Xavier (wrestler)

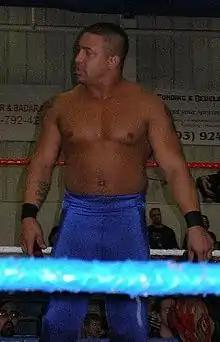
Xavier in 2007

John Jairo Bedoya Jr. (December 28, 1977 – August 16, 2020) was an American professional wrestler, better known by the ring name Xavier. He was best known for his appearances with Ring of Honor (ROH) between 2002 and 2004, where he was the second ROH World Champion.